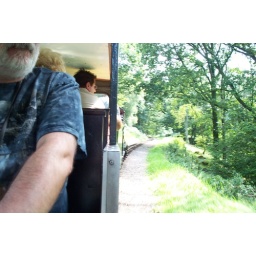
Avoid wearing a white shirt when riding a steam hauled open car- you will get covered in smutts...